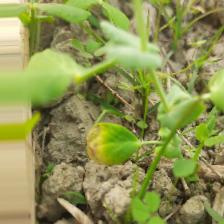
Label: Ascochyta blight